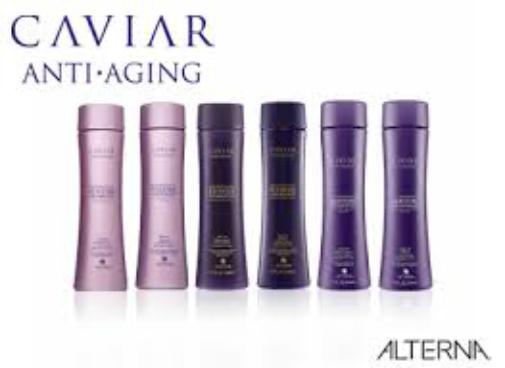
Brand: Alterna Haircare
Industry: Necessities